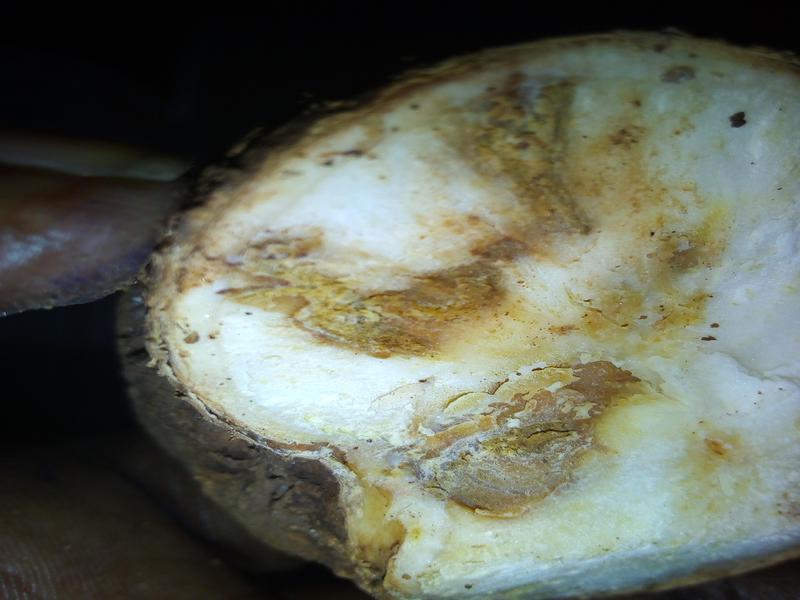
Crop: cassava
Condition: brown_streak_disease